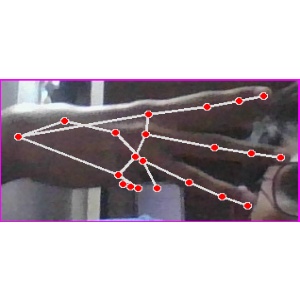
अक्षर: भ